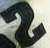
Number: 2